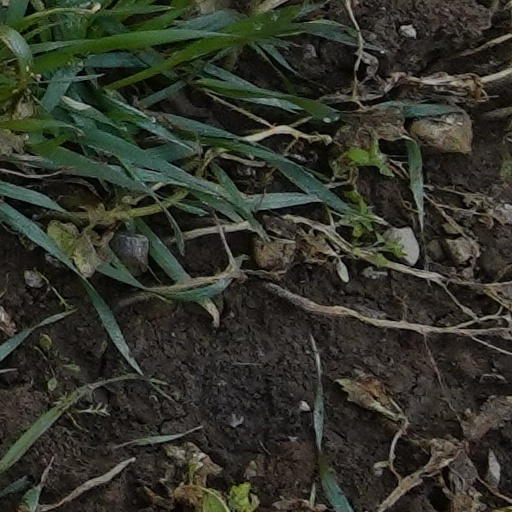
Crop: wheat